Gò Công province

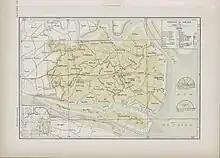
Map of Go Cong province in 1909

Gò Công was a former province of the former South Vietnam from 1924 till 1976. It contained the town of Gò Công, now in Tiền Giang province of reunified Vietnam.